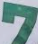
Number: 7